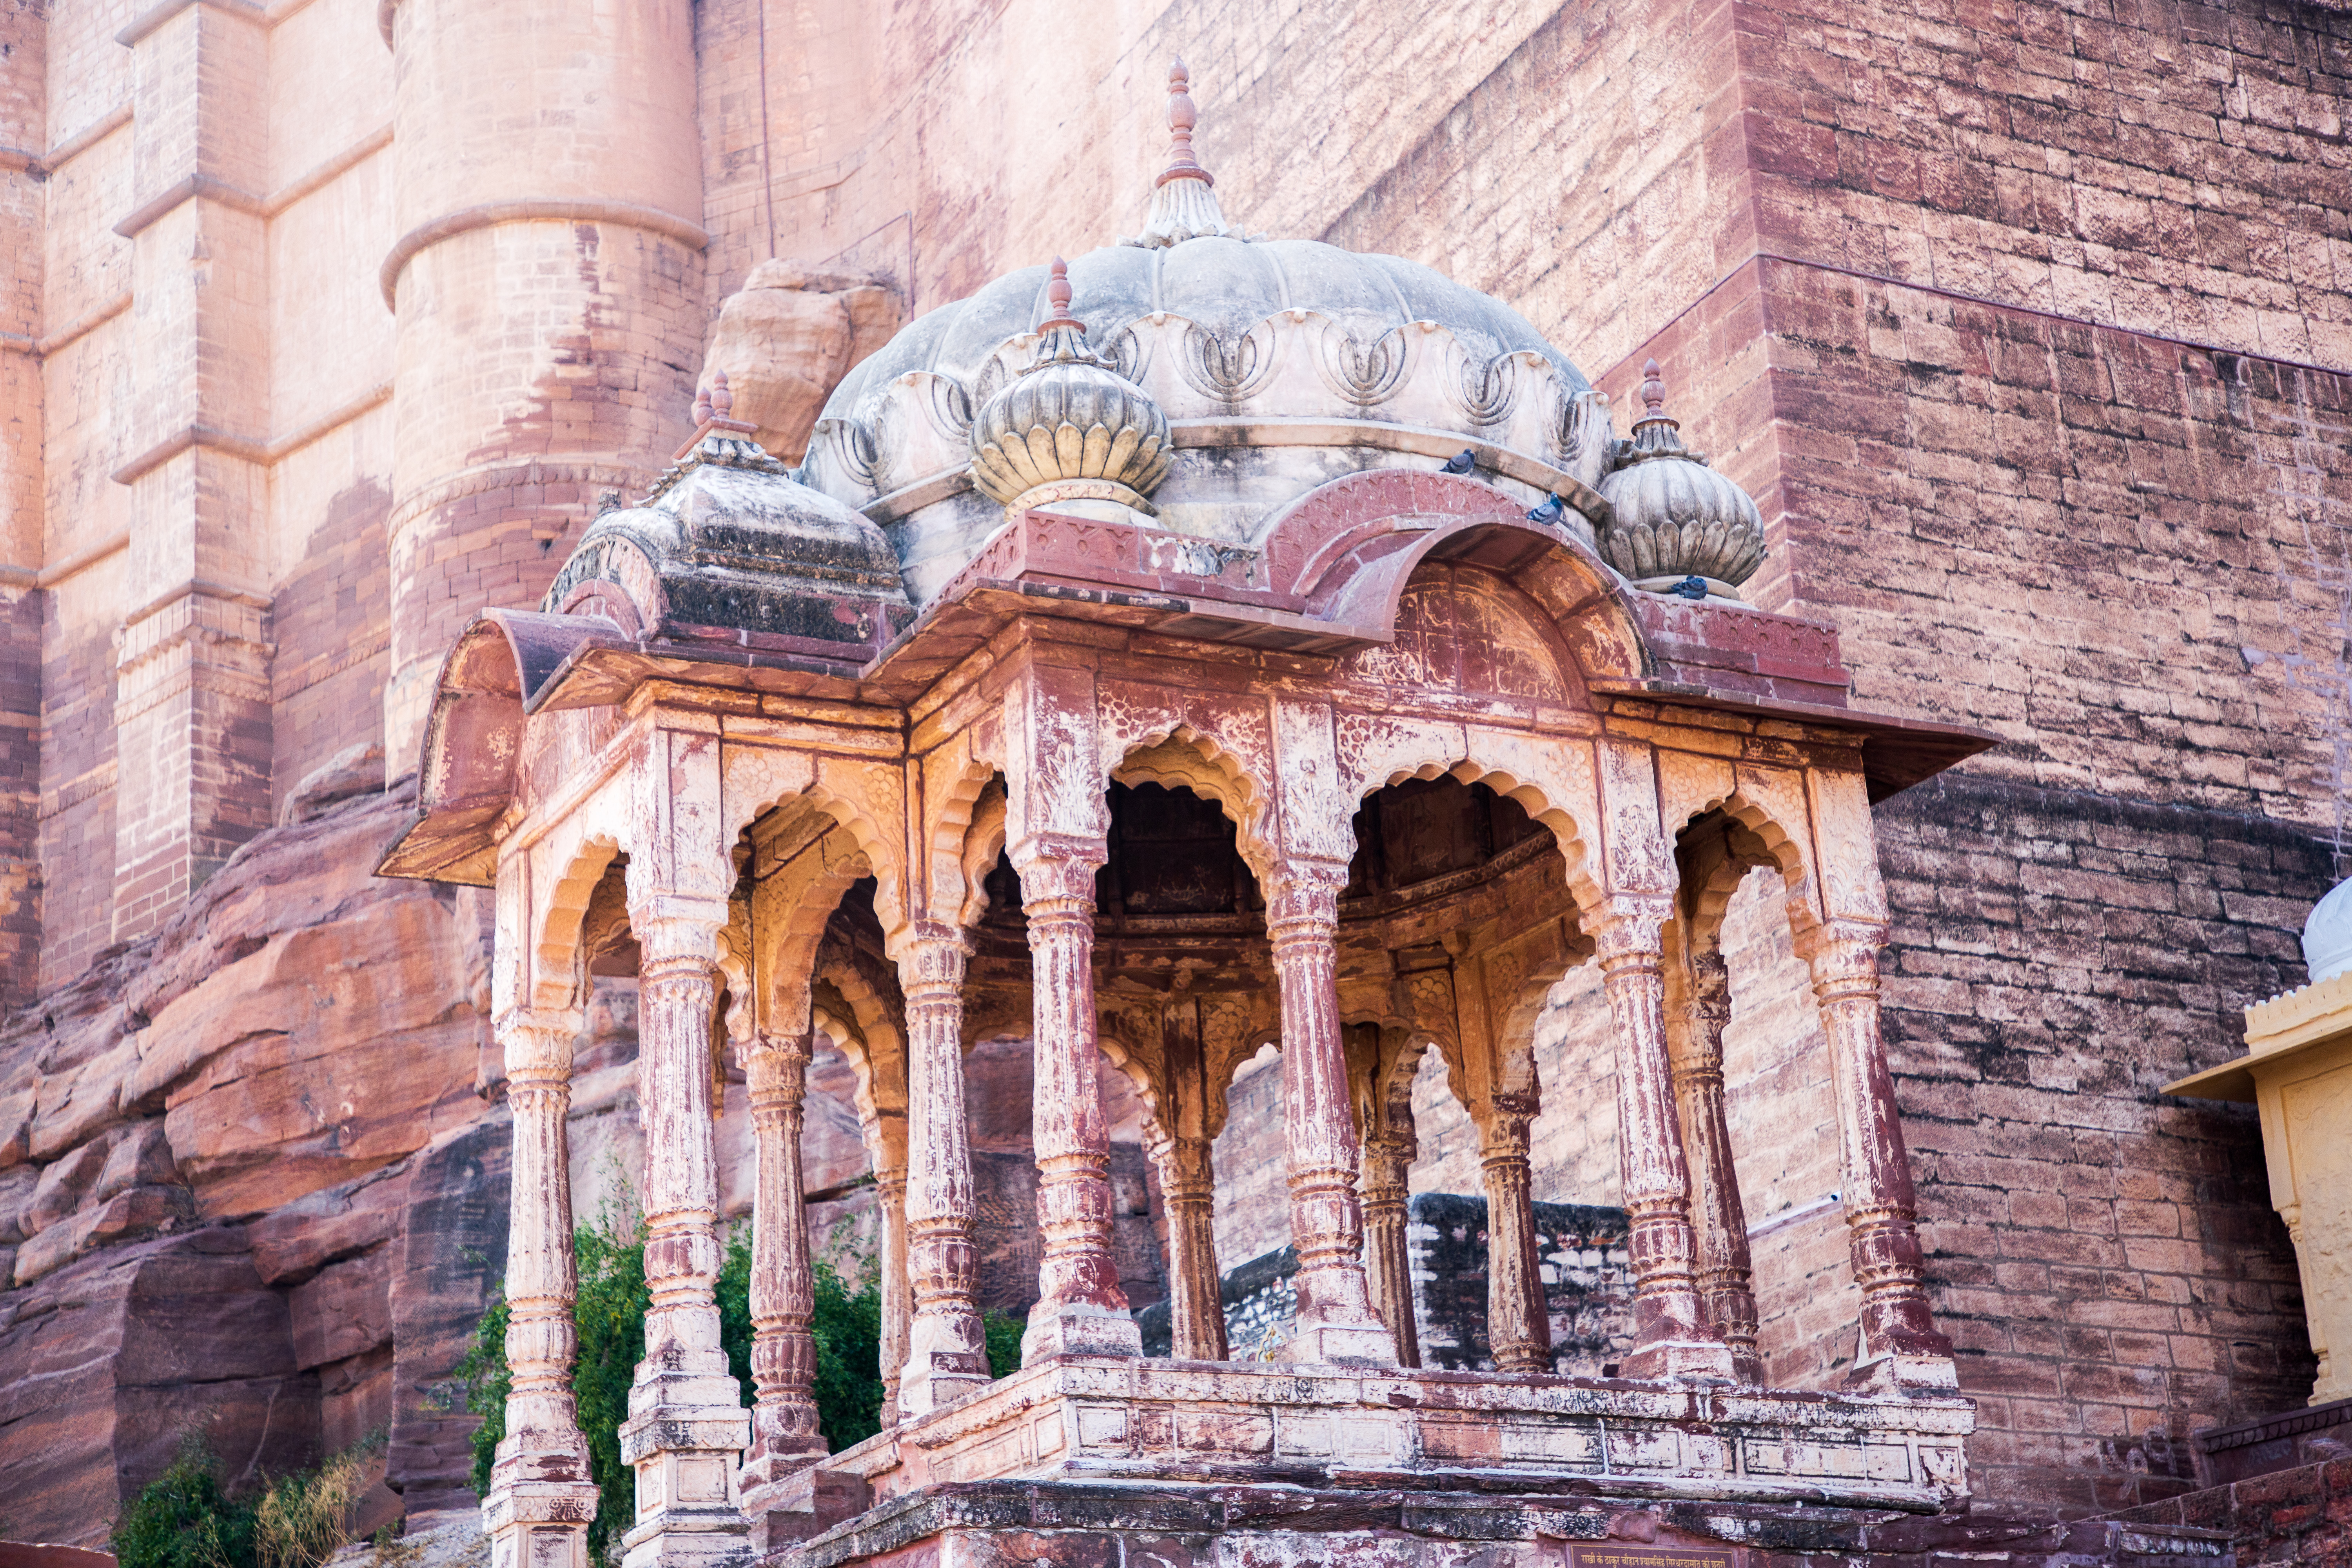
Rajsthan, india, arch, architecture, holy places, landmark, building, historic site, byzantine architecture, ancient roman architecture, ancient history, medieval architecture, place of worship, watercolor paint, arcade, history, classical architecture, facade, ruins, caravanserai, triumphal arch, tourism, mosque, tourist attraction, dome